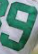
Number: 9